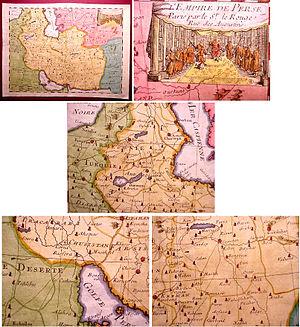
Le monde iranien est un terme servant à désigner la région où les langues iraniennes étaient ou sont parlées, ainsi que les régions qui faisaient partie de la Perse et/ou de l'empire Perse. L'Encyclopedia Iranica utilise le terme Continent culturel iranien, et d'autres noms comme la Grande Perse ou le continent culturel perse ont aussi été employés, particulièrement en Afghanistan et au Tadjikistan.